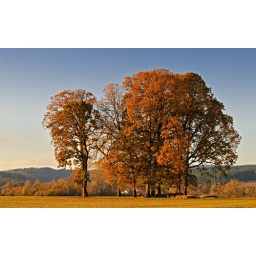
The golden-red autumn leaf colors of these Oregon white oaks glow in the evening light of a clear fall day.